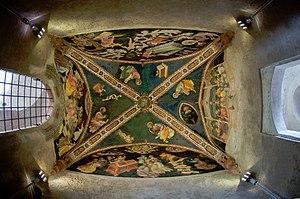
Le Maestro di Vignola est un peintre italien anonyme actif dans les premières décennies du Quattrocento à Vignola et probablement originaire de la région de Modène en Émilie-Romagne.